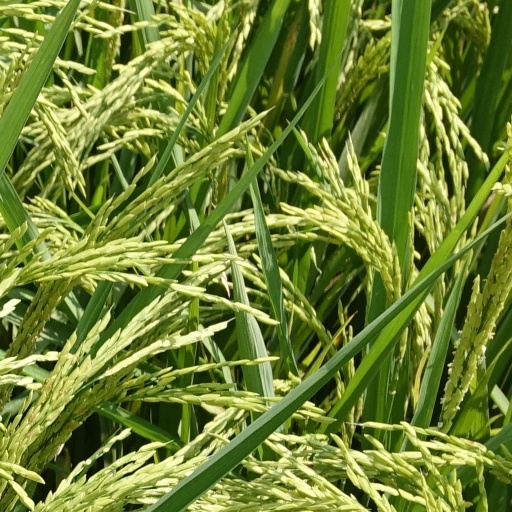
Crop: rice